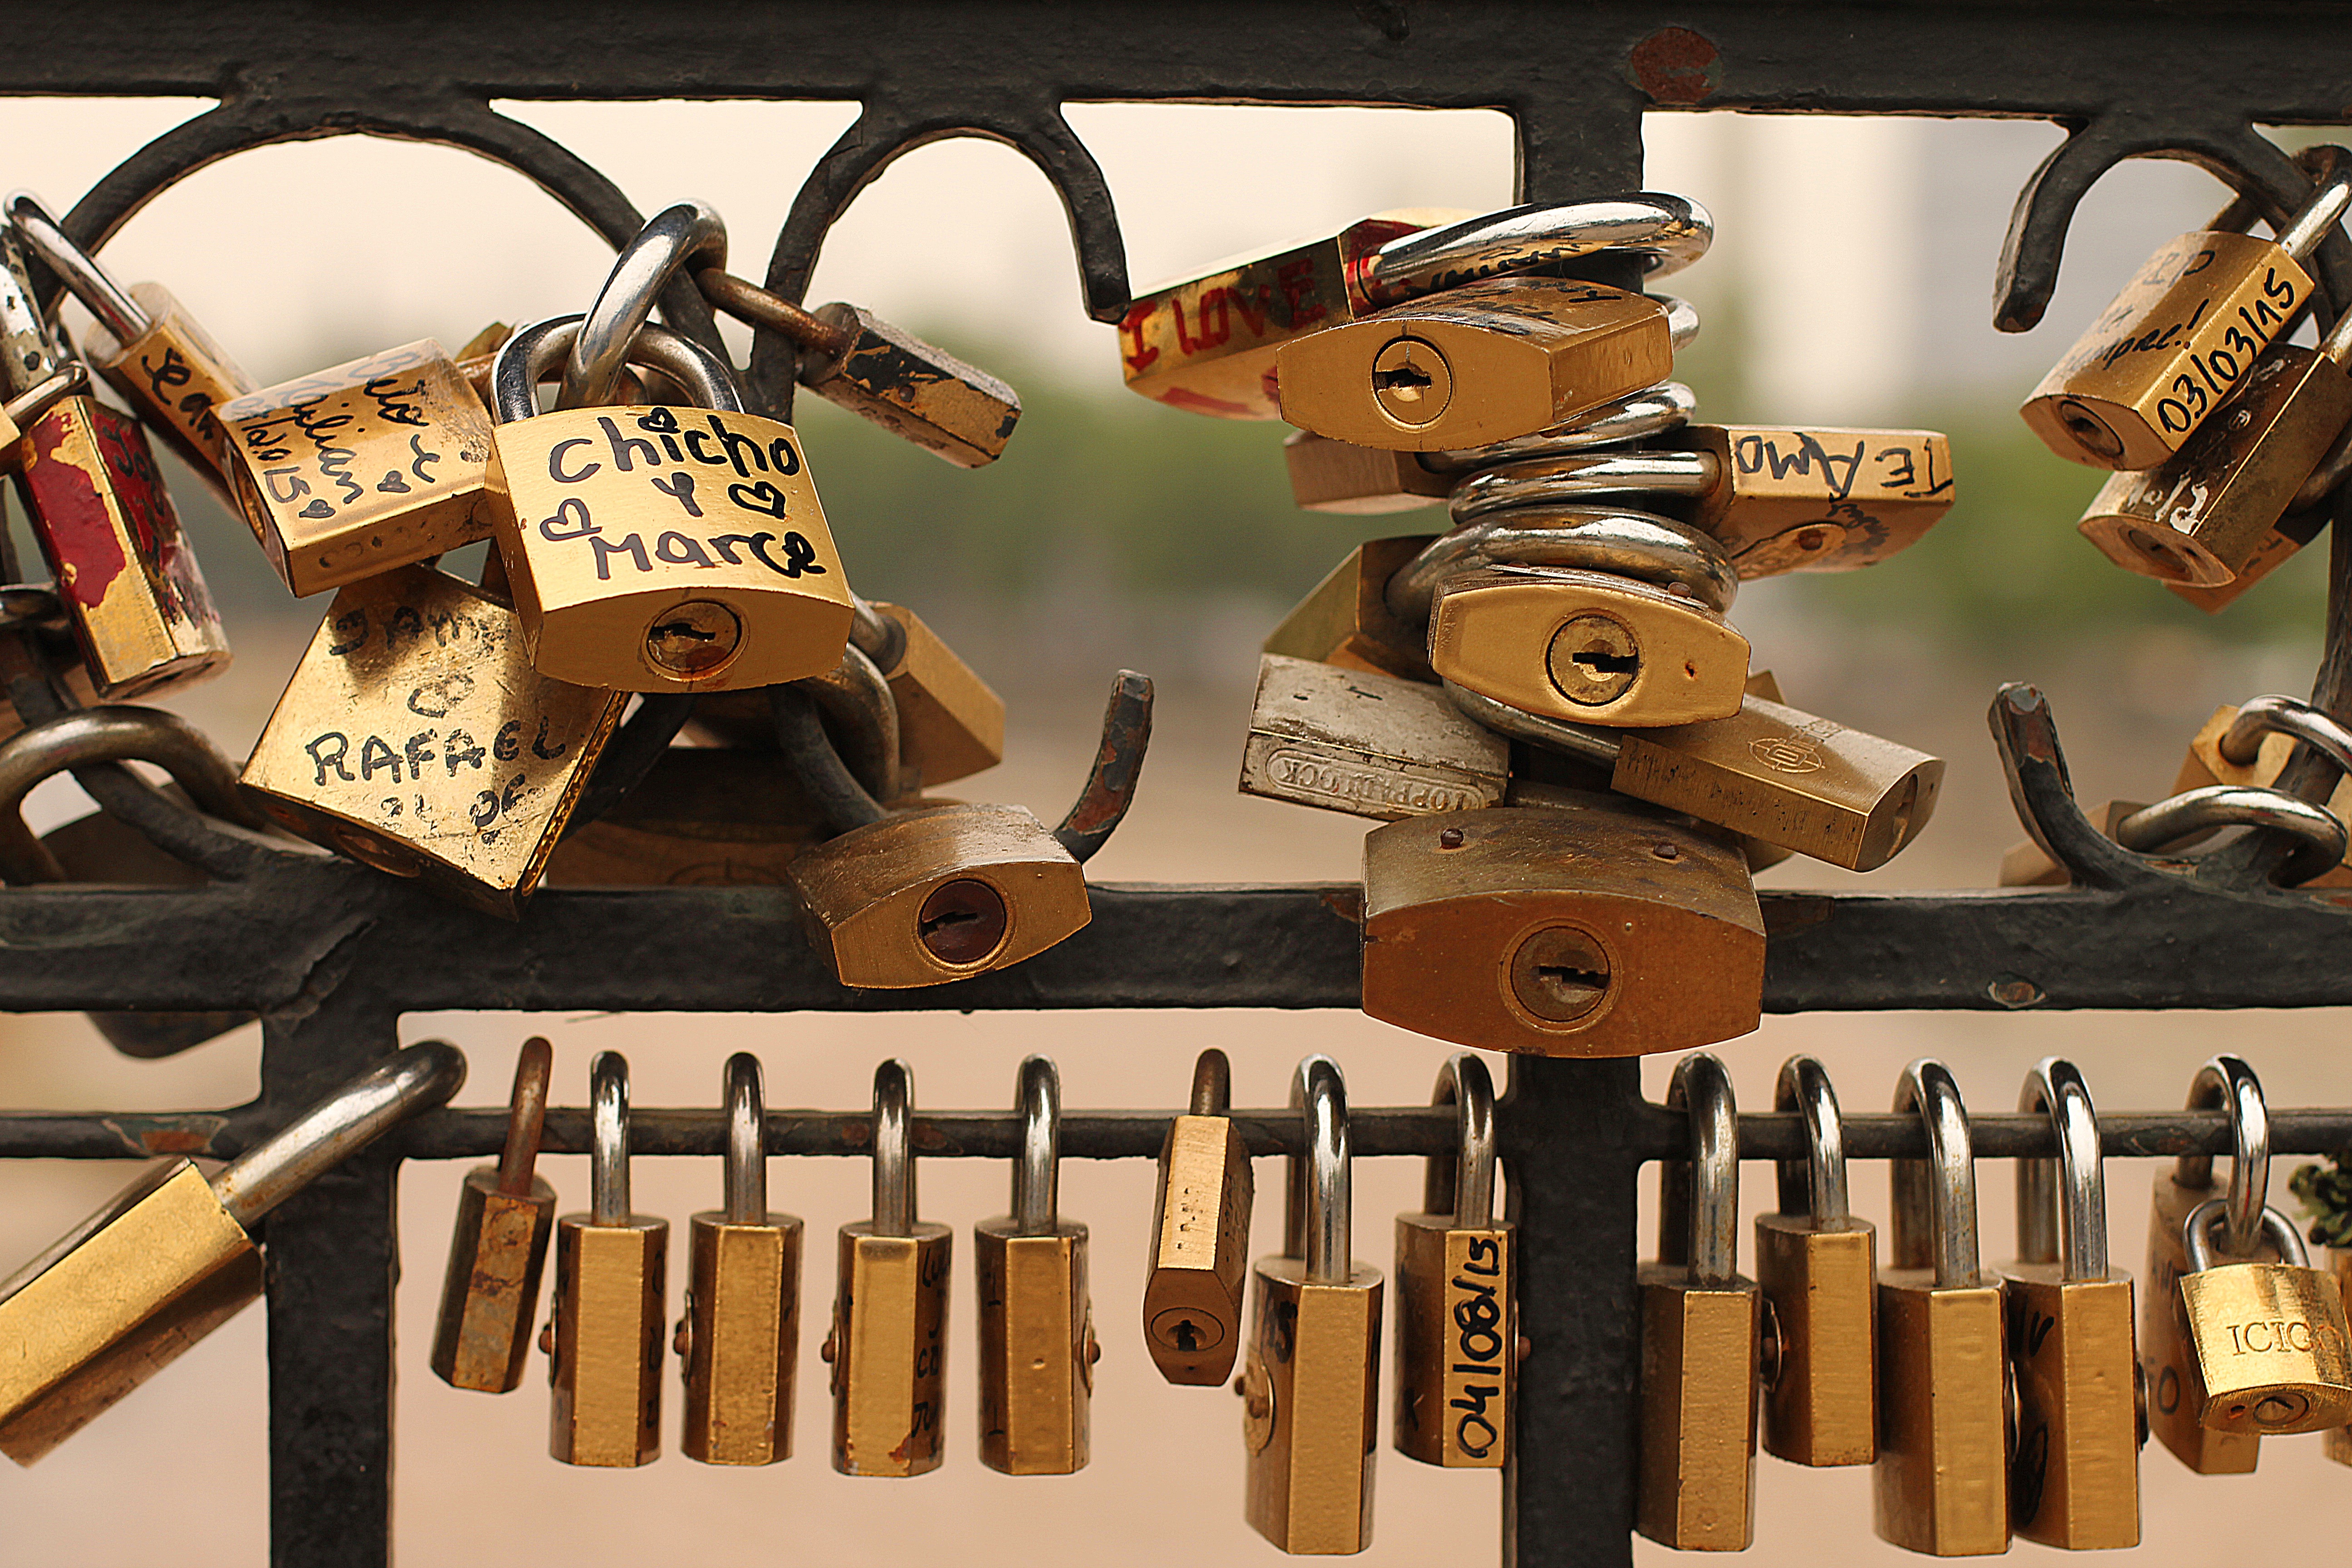
wood, bridge, river, steel, love, heart, symbol, metal, couple, romance, wedding, married, marriage, weapon, padlock, boyfriend, girlfriend, product, art, rusty, ammunition, lock, hang, valentine, locker, firearm, gun accessory